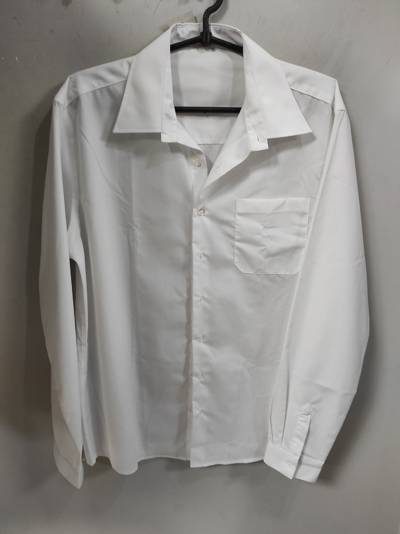
Waste category: clothes